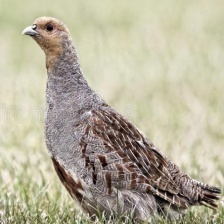
Species: GRAY PARTRIDGE
Scientific name: PERDIX PERDIX
ImageNet parent category: partridge